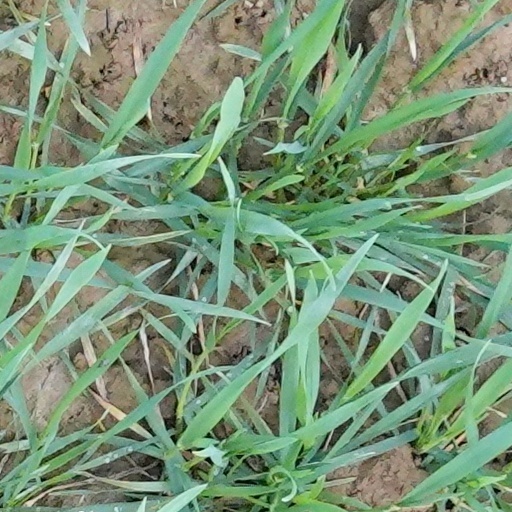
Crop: wheat